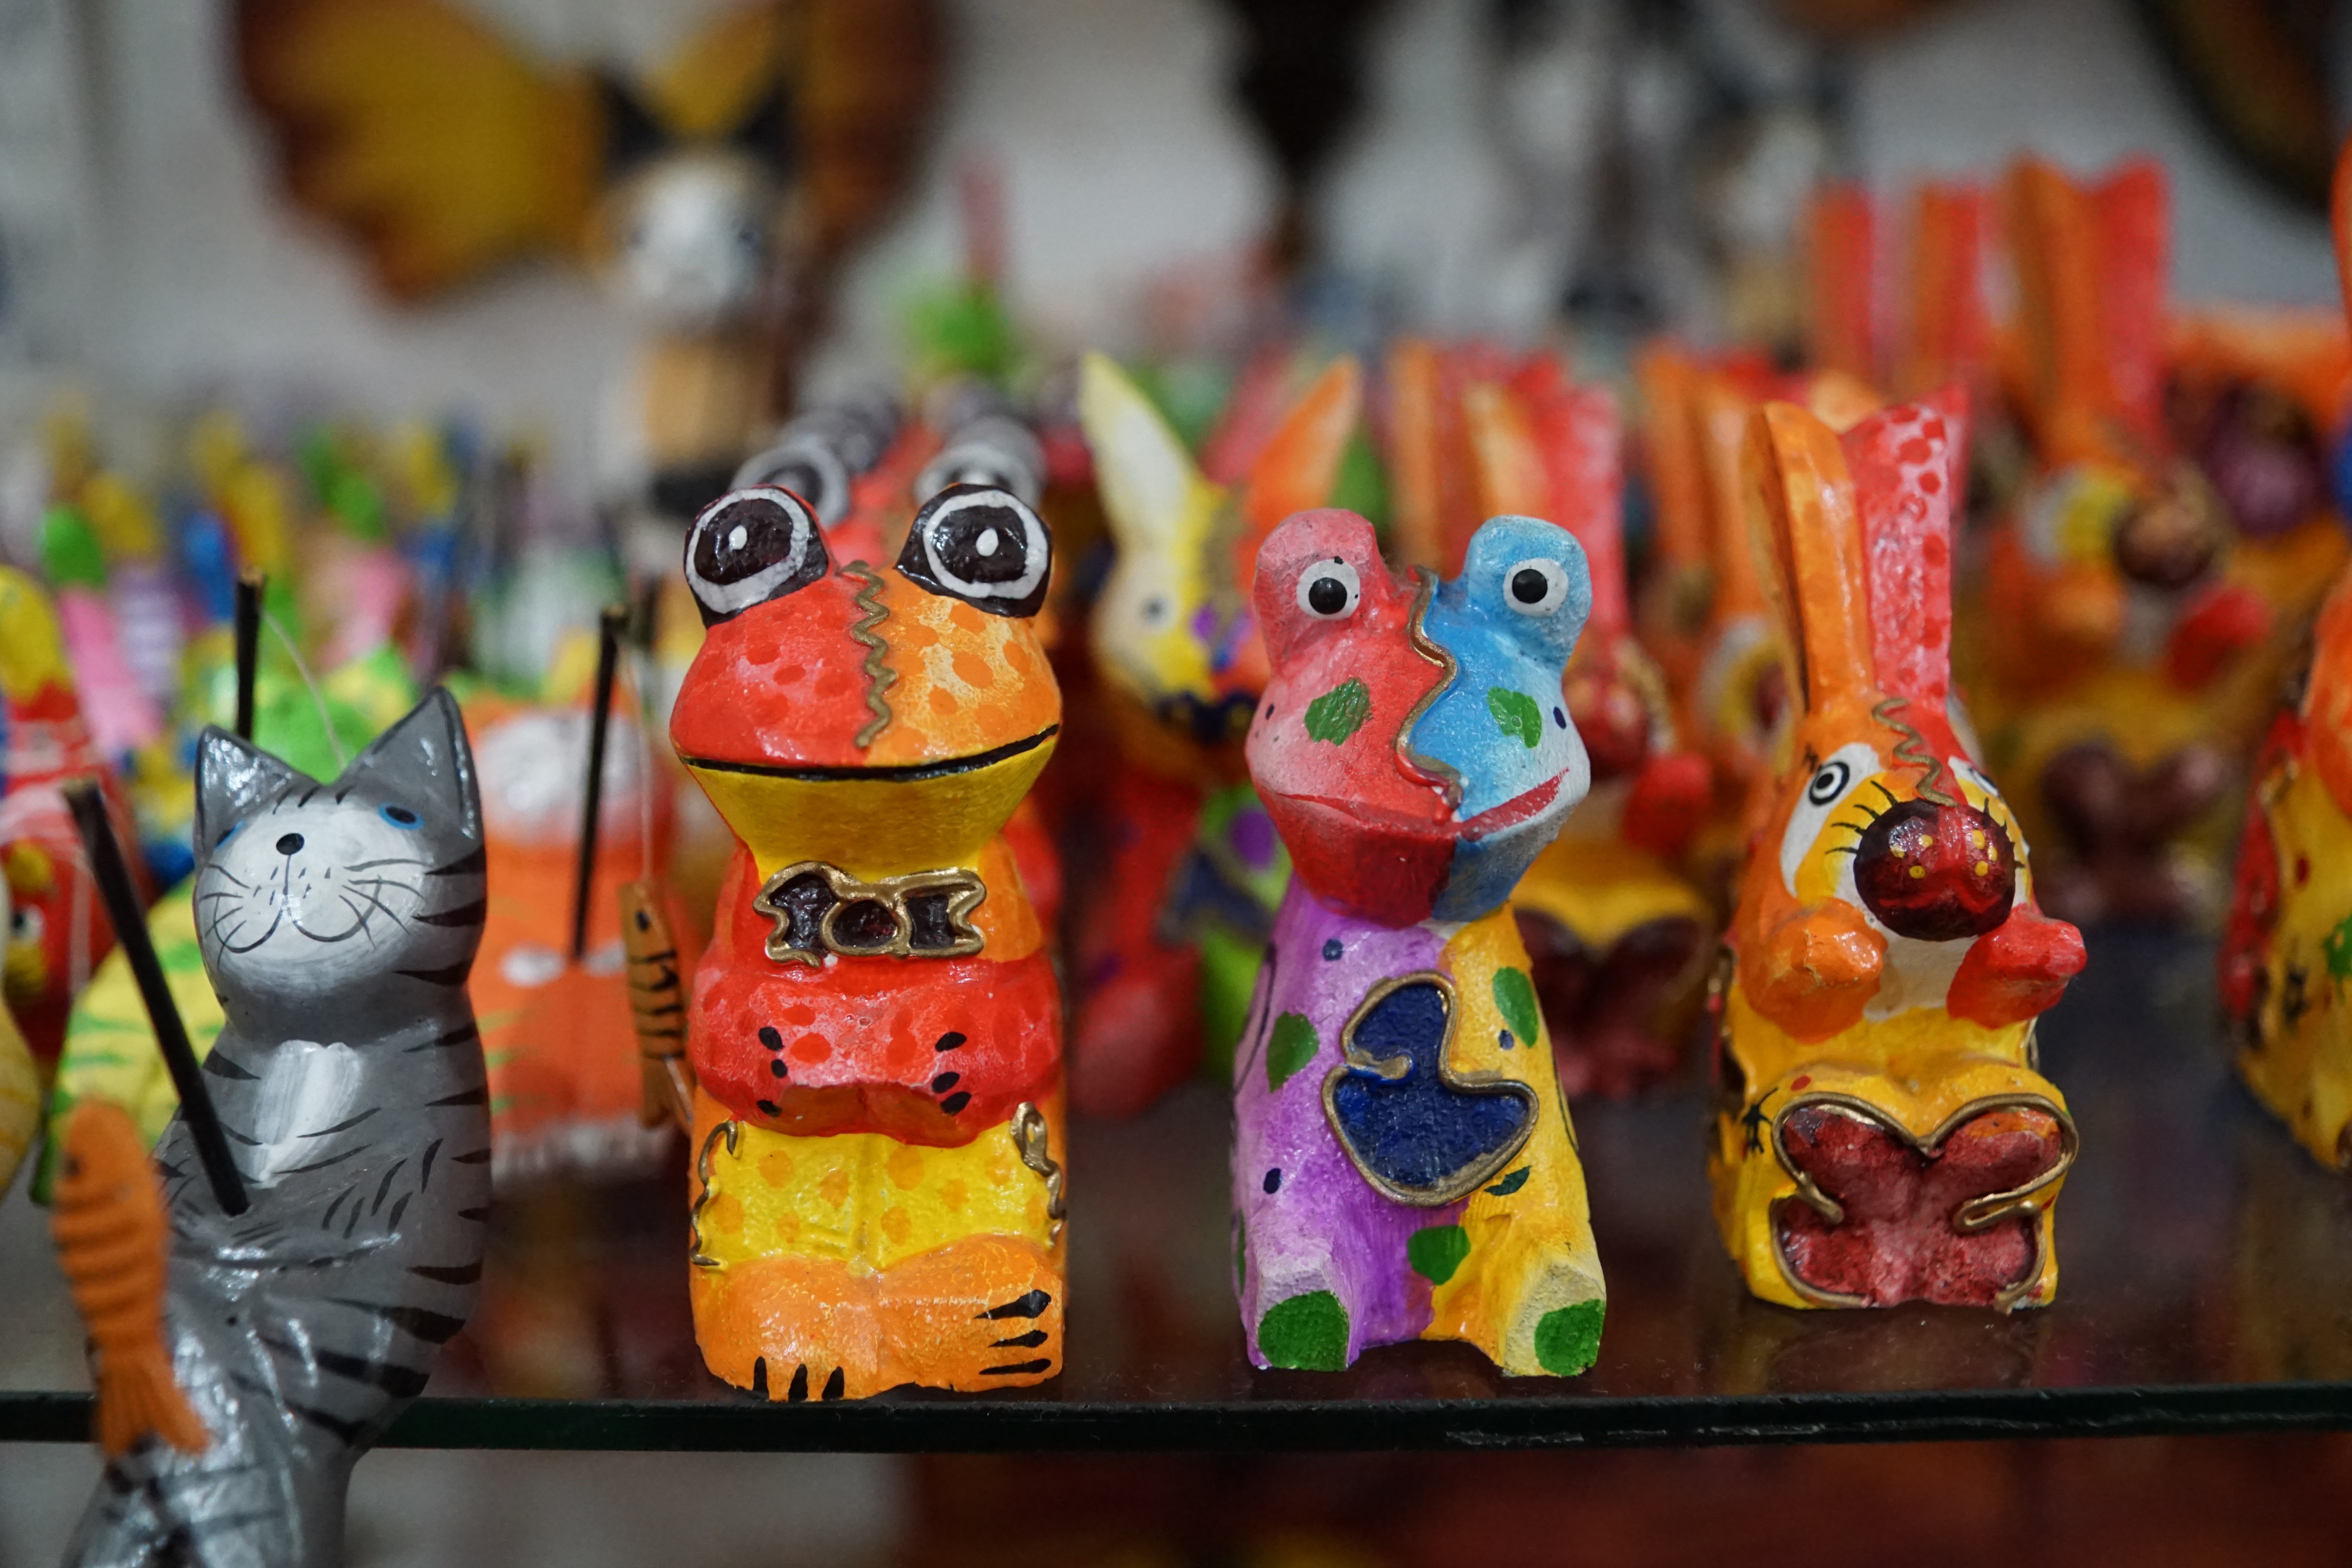
animal, food, frog, colorful, toy, hare, figures